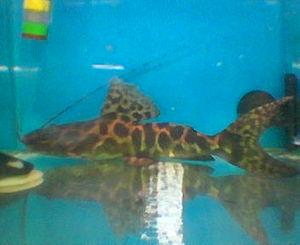
Leiarius longibarbis est une espèce de poissons-chats de la famille des Pimelodidae, que l'on trouve dans le bassin de l'Amazone et de l'Orénoque. Il peut atteindre la taille de 80 cm.